Talks with TGM

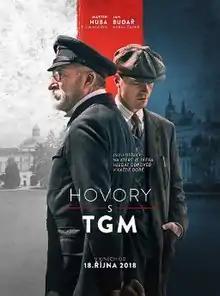

Talks with TGM (Czech "Hovory s TGM") is a 2018 Czech historical film by Jakub Červenka. It premiered 100 years after foundation of Czechoslovakia. It is based on a book of the same name by Karel Čapek. It focuses on the first Czechoslovak president Tomáš Garrigue Masaryk and writer Karel Čapek and their dialogue in 1928.